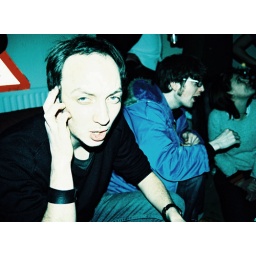
Crossed Processed 35mm Fujifilm Provia. Minolta 404si with additional chicken grease and sand in the lens.